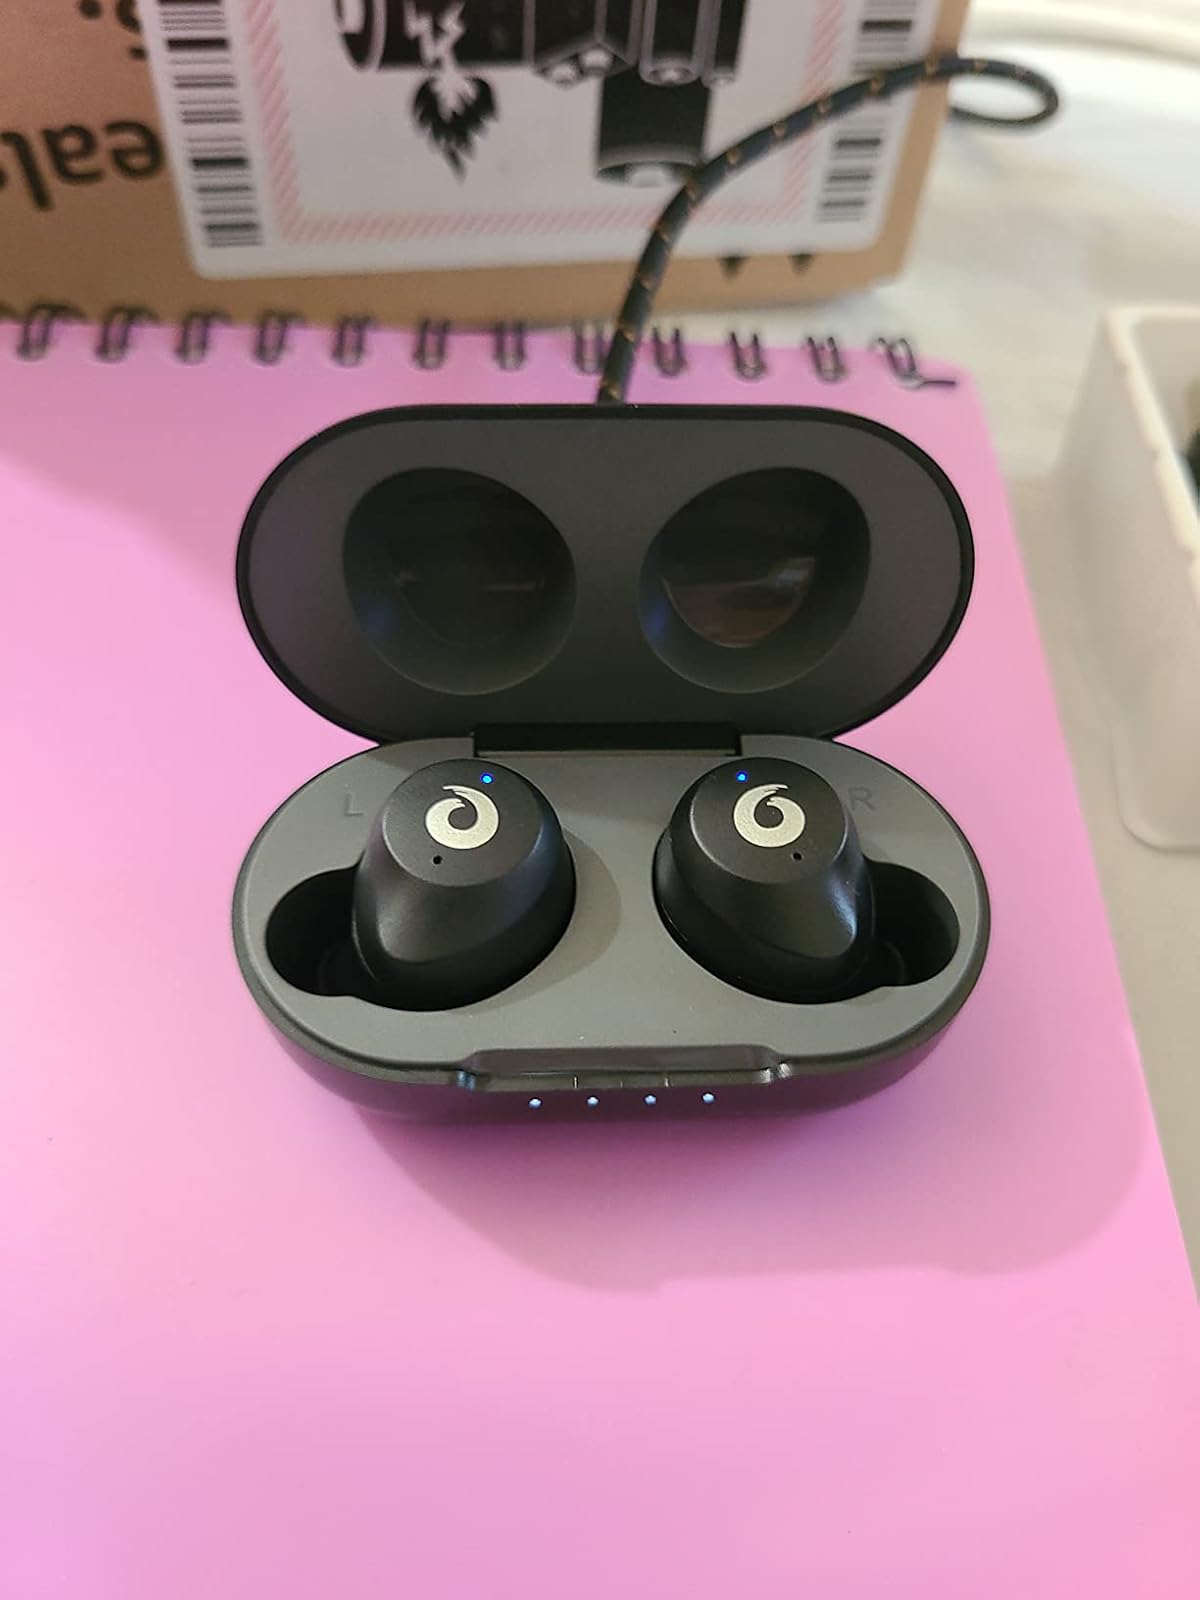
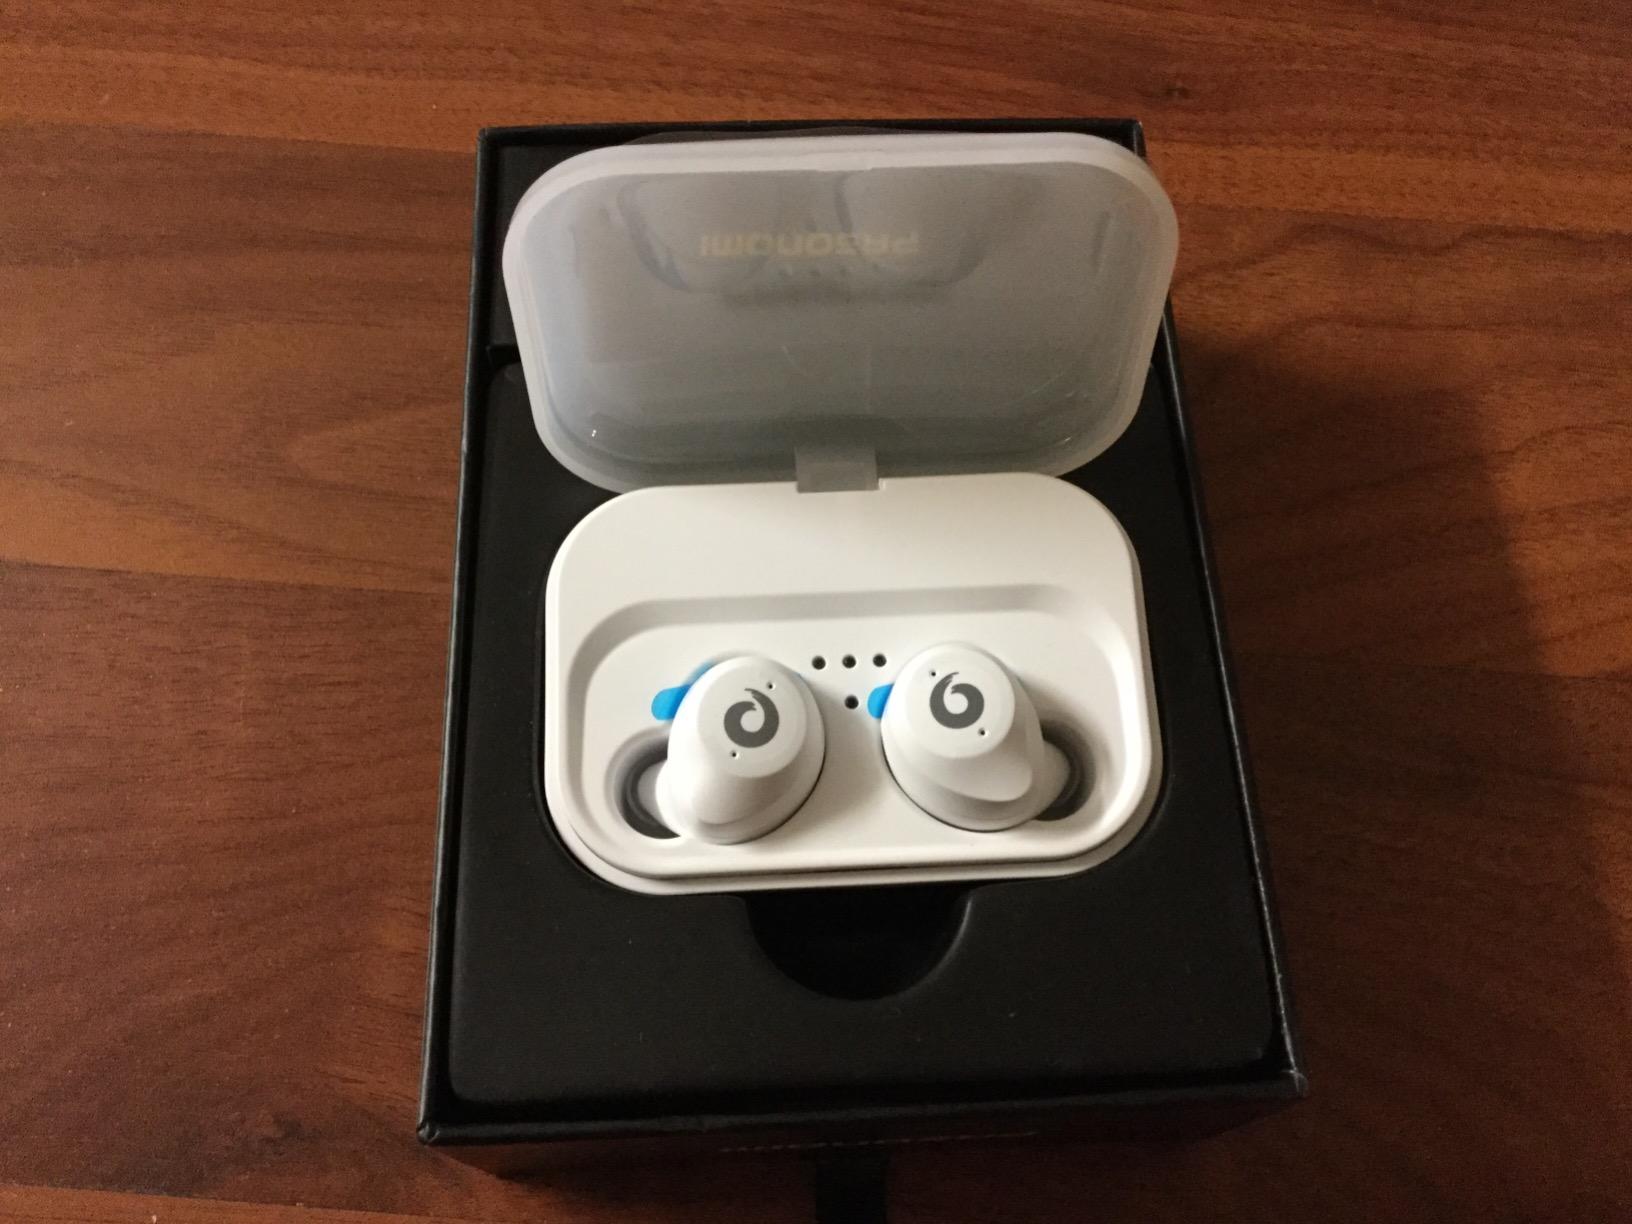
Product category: earbuds
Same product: no